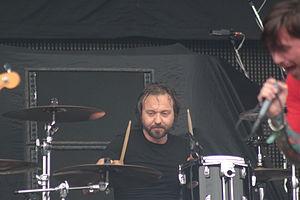
Kjetil Greve, Audrey Horne, fr:Helfest 2013, Fr-44-Clisson.